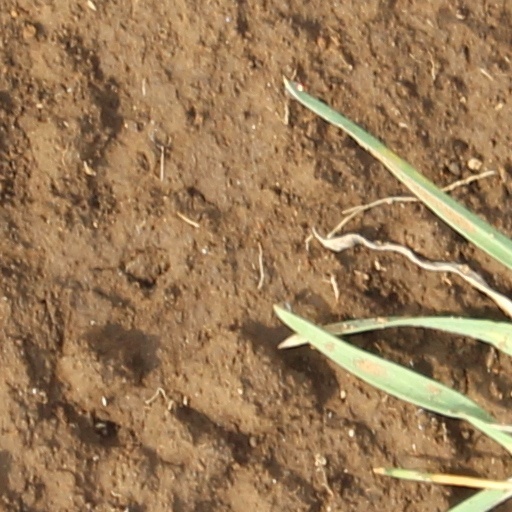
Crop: wheat